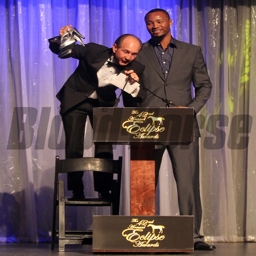
jockey and basketball small forward